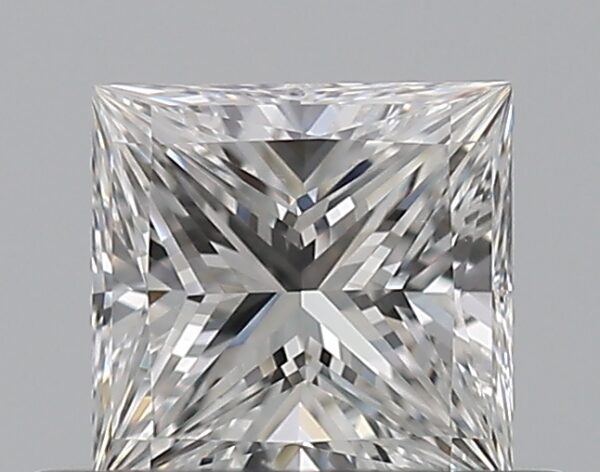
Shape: princess
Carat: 0.5
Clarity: VS2
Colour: E
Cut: EX
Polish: EX
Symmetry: VG
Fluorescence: F
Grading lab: GIA
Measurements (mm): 4.49 x 4.43 x 3.19